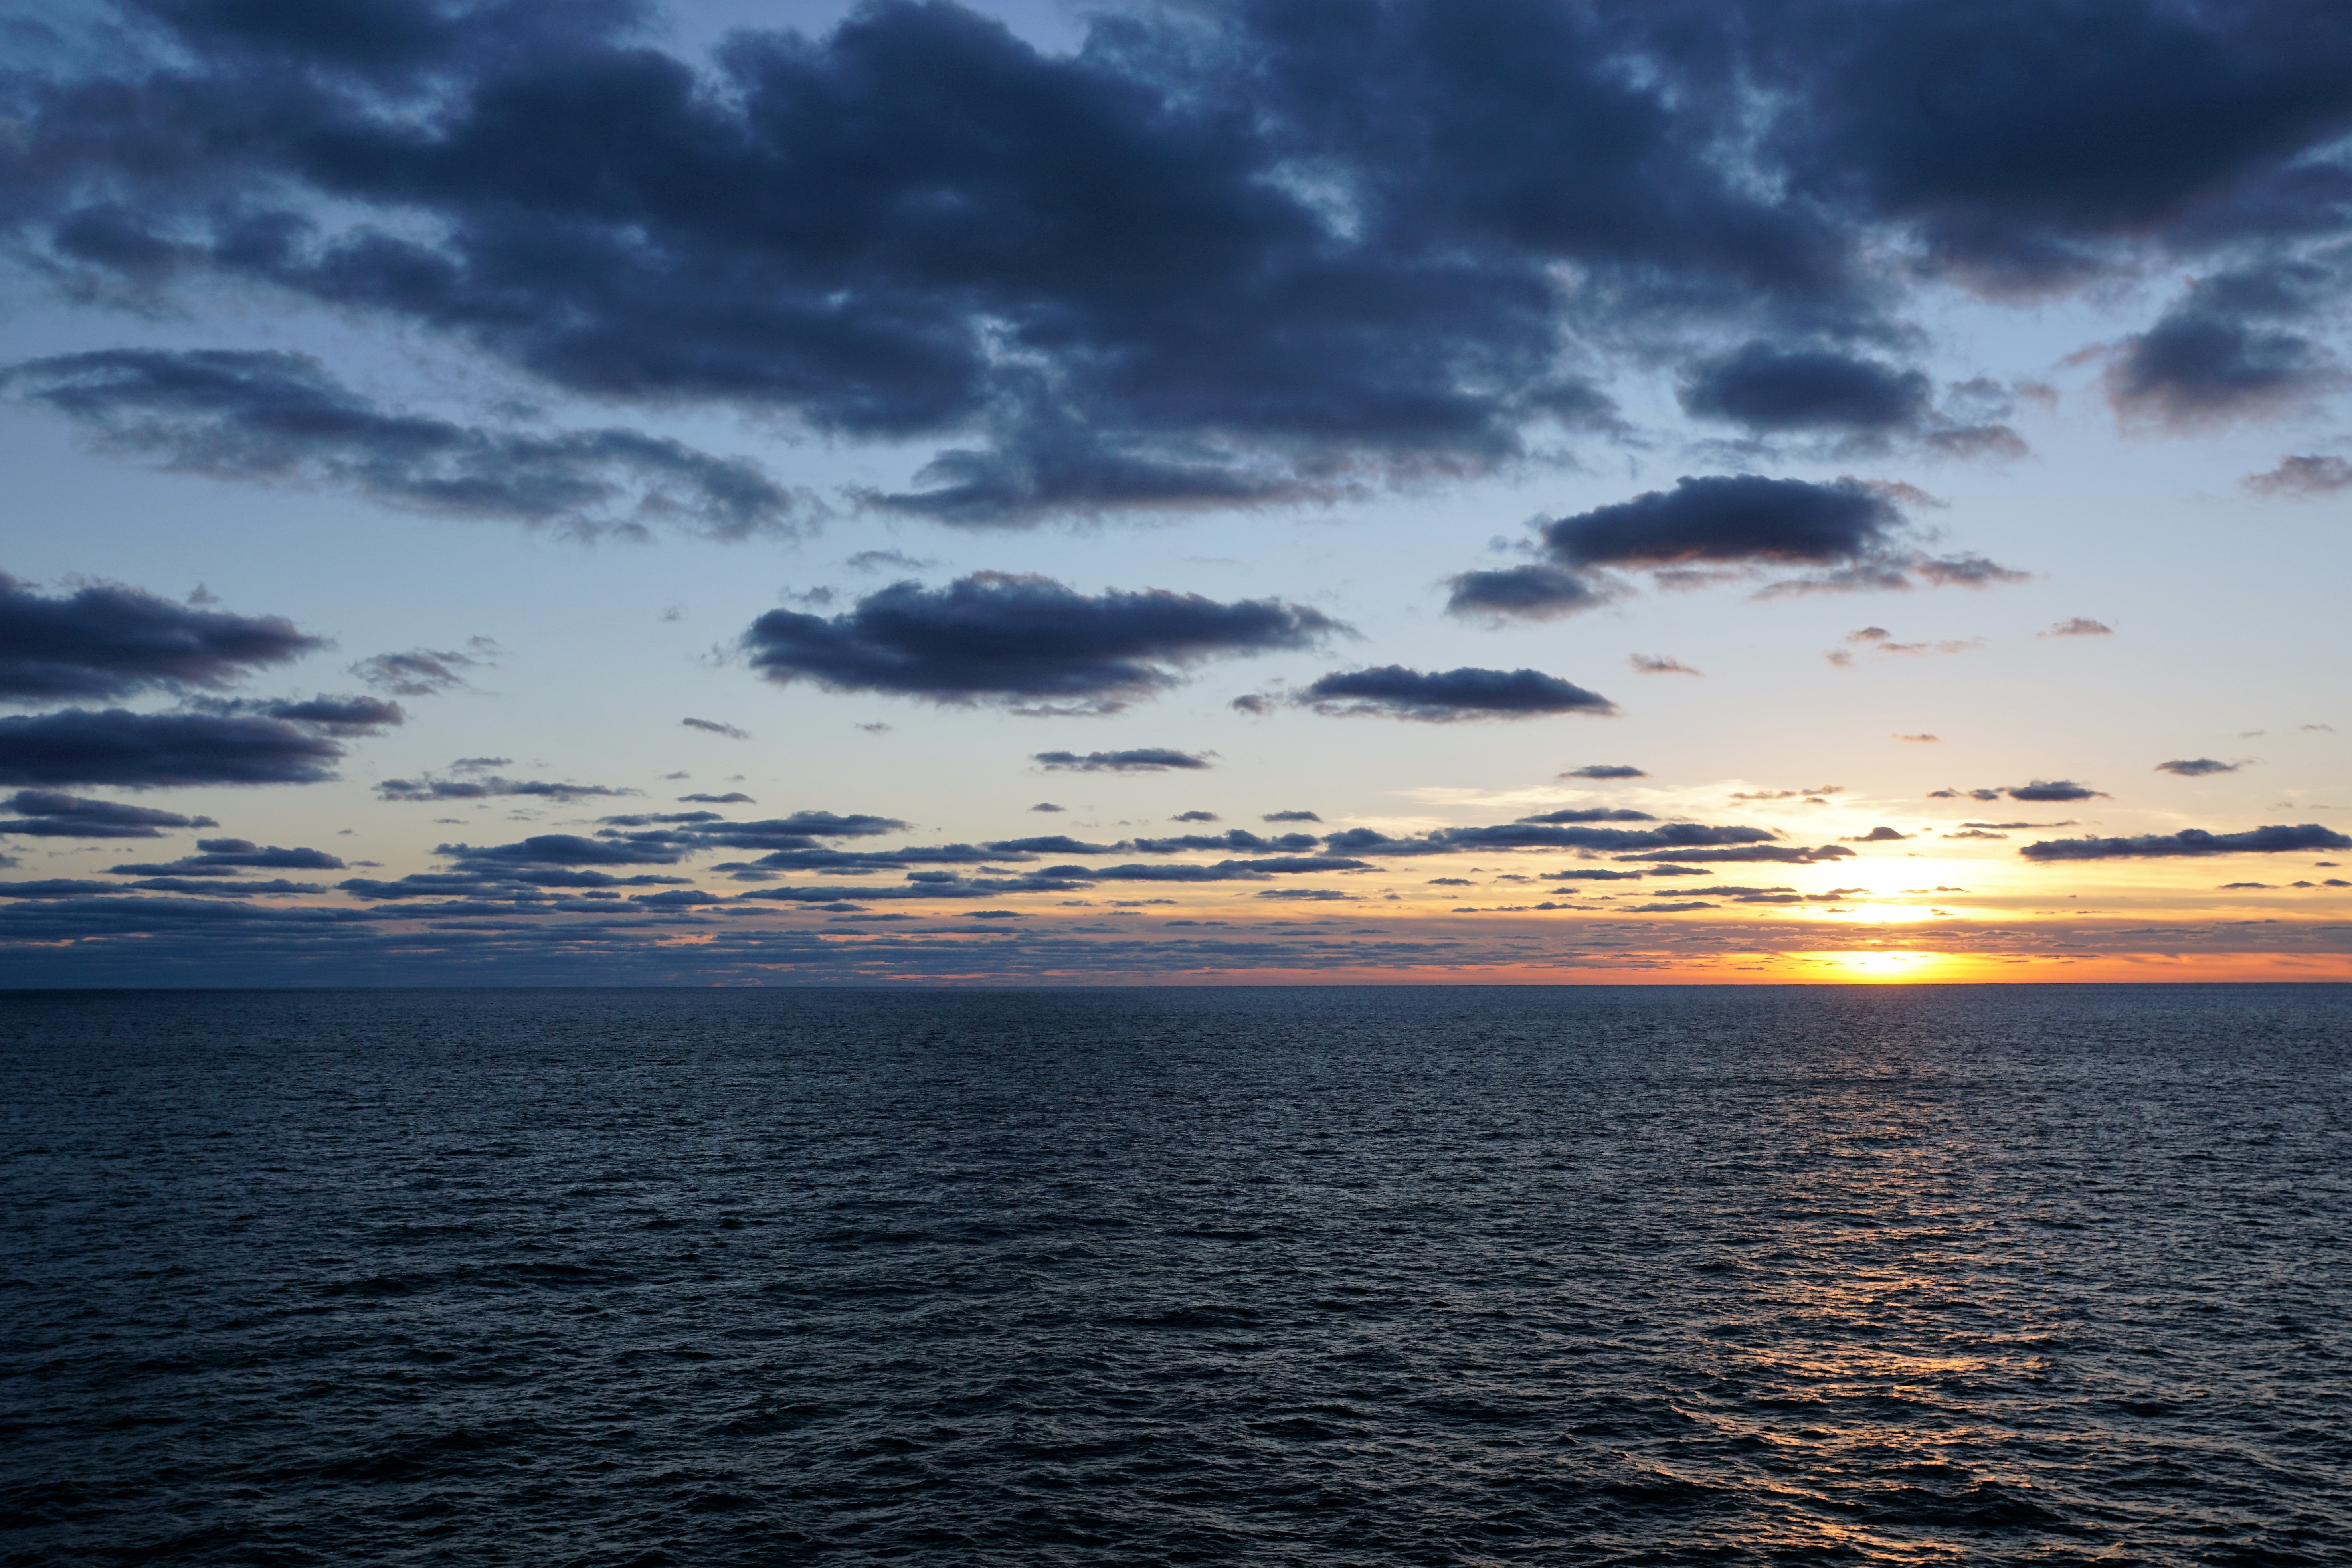
beach, sea, coast, water, ocean, horizon, cloud, sky, sunrise, sunset, shore, wave, dawn, dusk, evening, vehicle, weather, storm, bay, blue, west, clouds, atlantic, waters, transatlantic, afterglow, wind wave